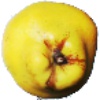
Label: quince